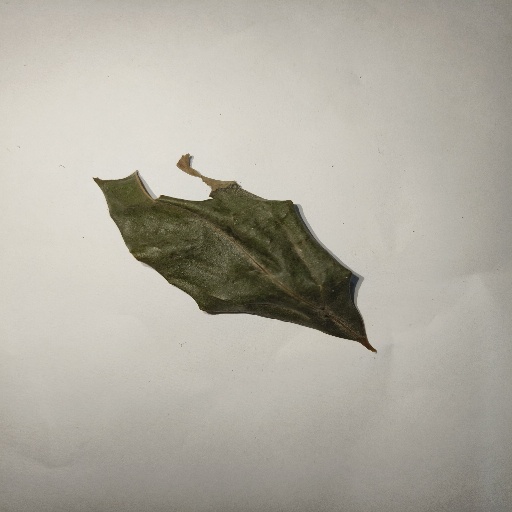
Species: Camphor
Leaf condition: Shot Hole